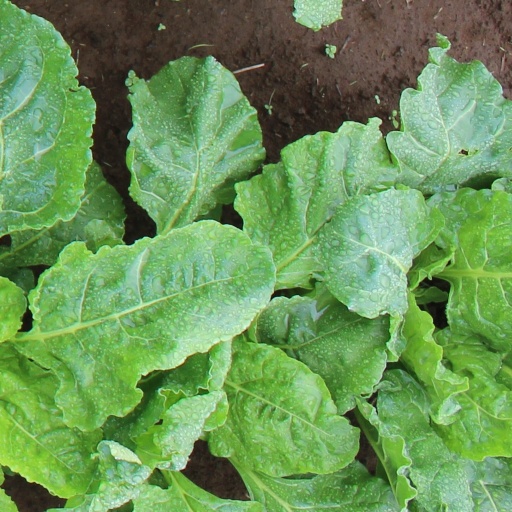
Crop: sugar beet